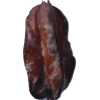
Label: carambola